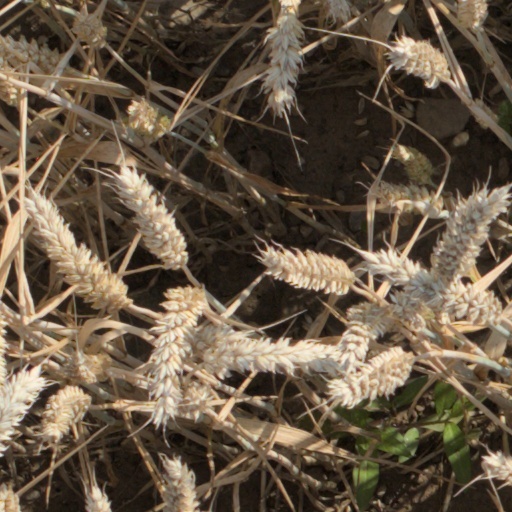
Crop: wheat